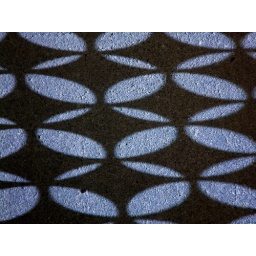
This is a shadow left by two pieces of cardboard sitting on a glass table out side.